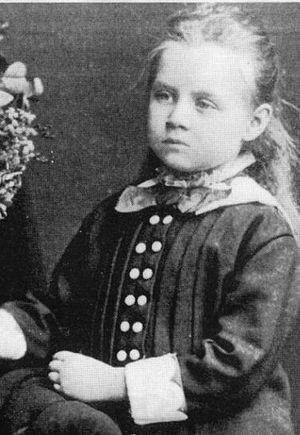
Alexandra de Grèce, princesse de Grèce et de Danemark puis, par son mariage, grande-duchesse de Russie, est née le 30 août 1870, au palais de Mon Repos, à Corfou, et morte le 24 septembre 1891 dans le domaine d'Ilynskoe, en Russie. C'est une personnalité de la famille impériale russe.